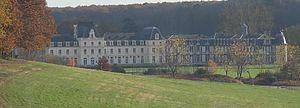
Vue de la cour d'honneur
Le château des Vaux est un imposant château du 19ᵉ siècle, situé dans la partie du Perche aujourd'hui en Eure-et-Loir. Il couvre deux communes : Pontgouin et Saint-Maurice-Saint-Germain.
La famille d'Aligre est une famille de la noblesse française, originaire de Chartres, anoblie en 1624 à Paris, et éteinte en ligne masculine en 1847. Elle a notamment donné deux chanceliers de France et plusieurs conseillers au parlement de Paris. Elle accumula une fortune considérable dans son dernier siècle d'existence.